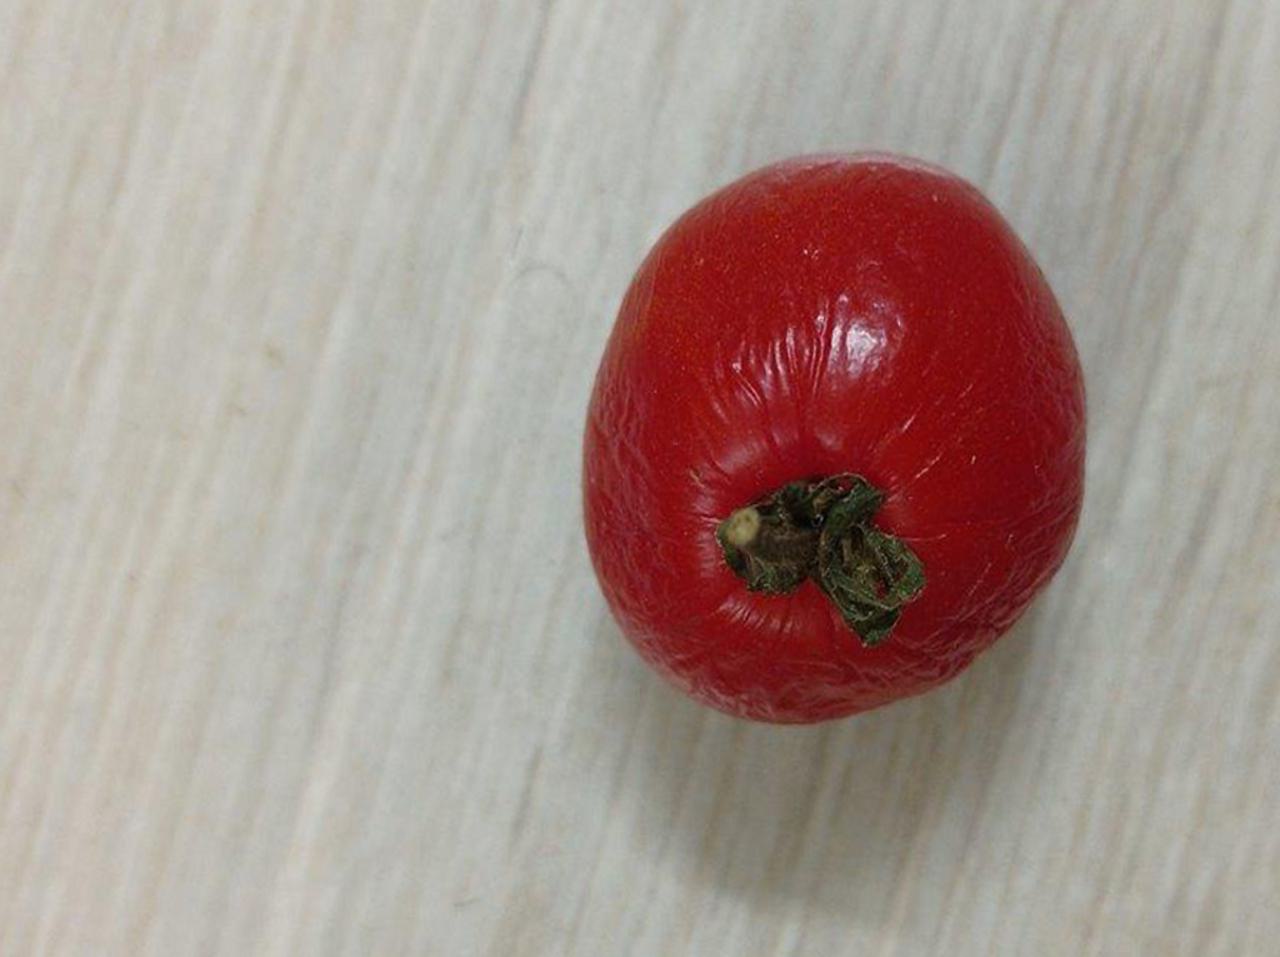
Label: Rotten